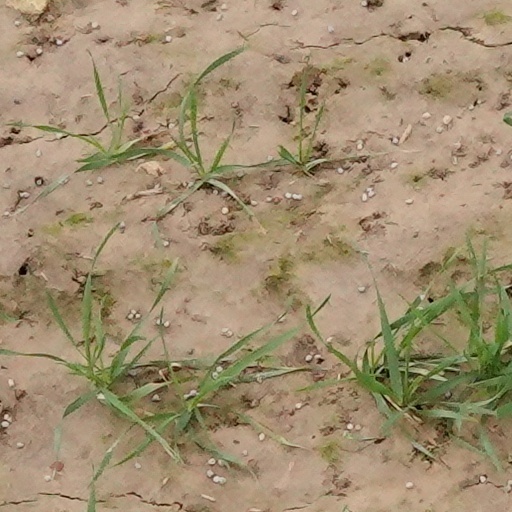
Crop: wheat